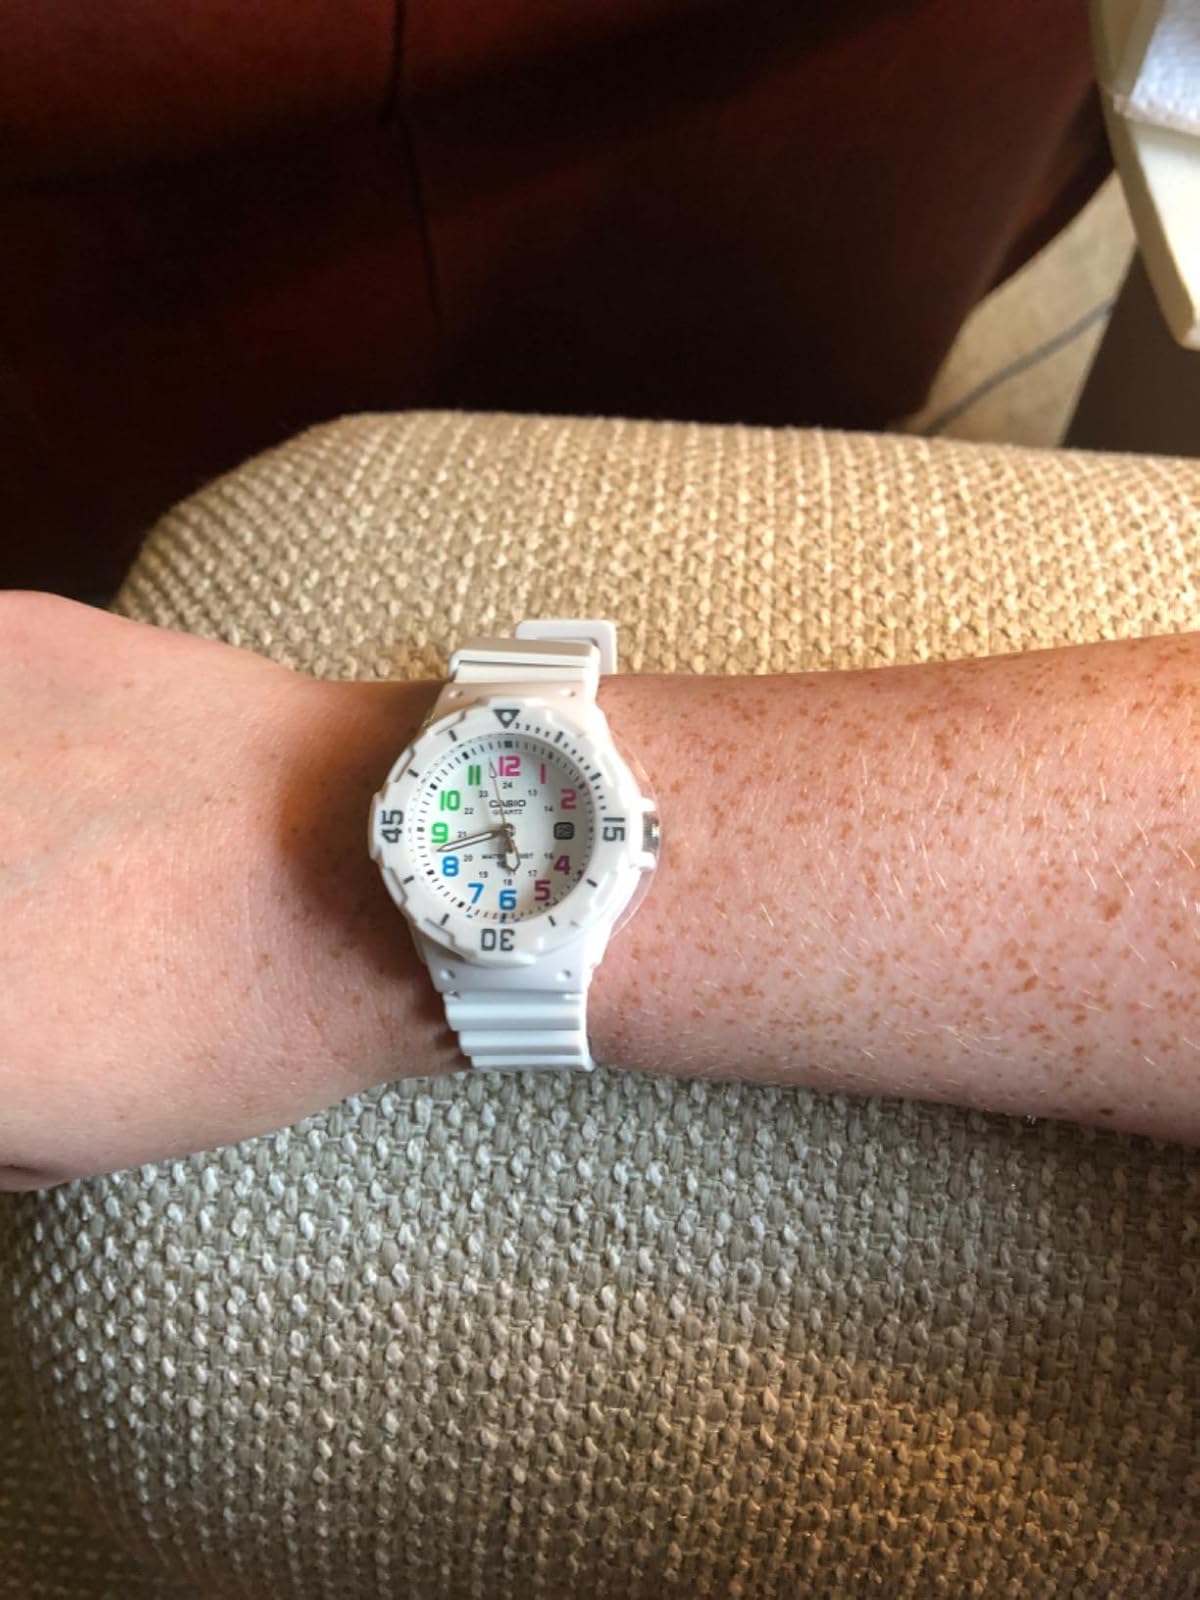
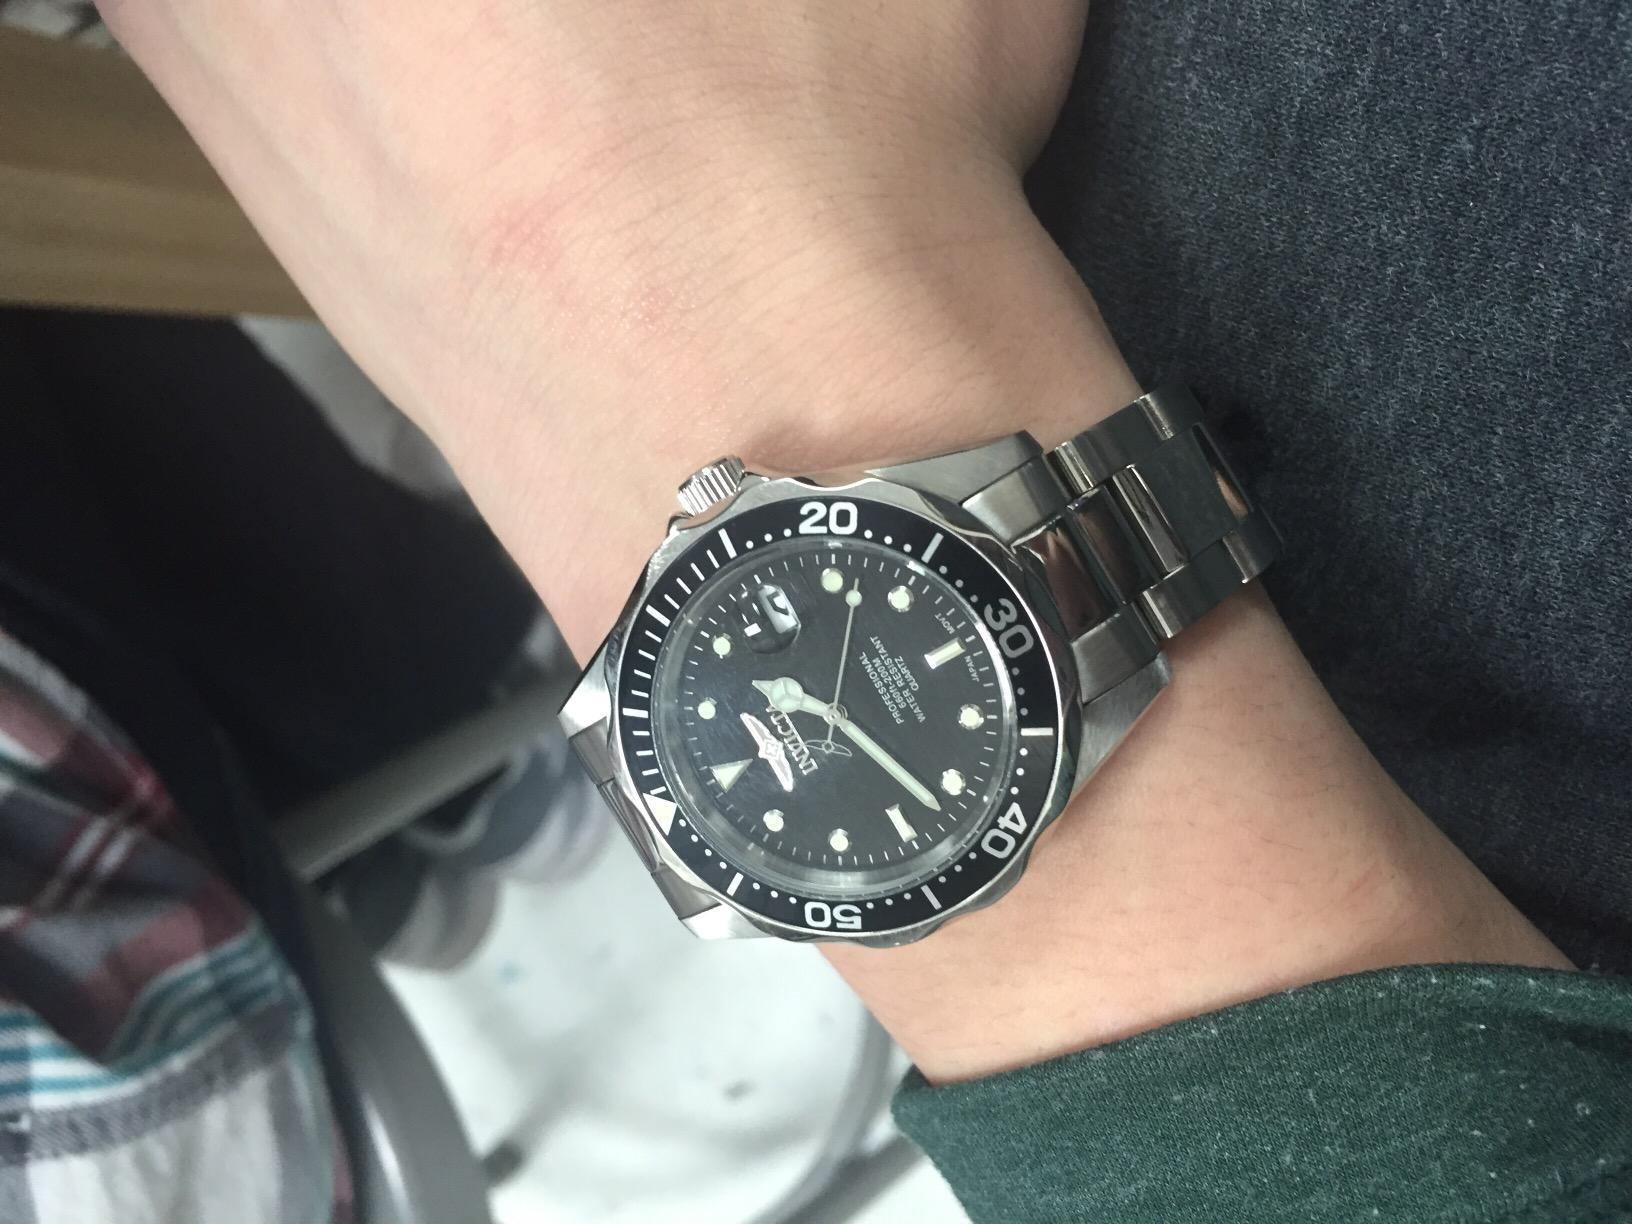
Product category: accessories_watch
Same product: no